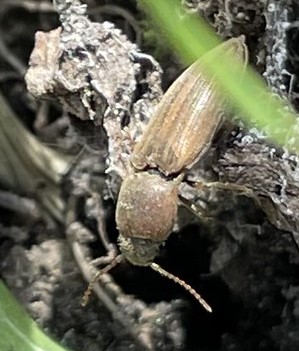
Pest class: clickbeetles_wireworms